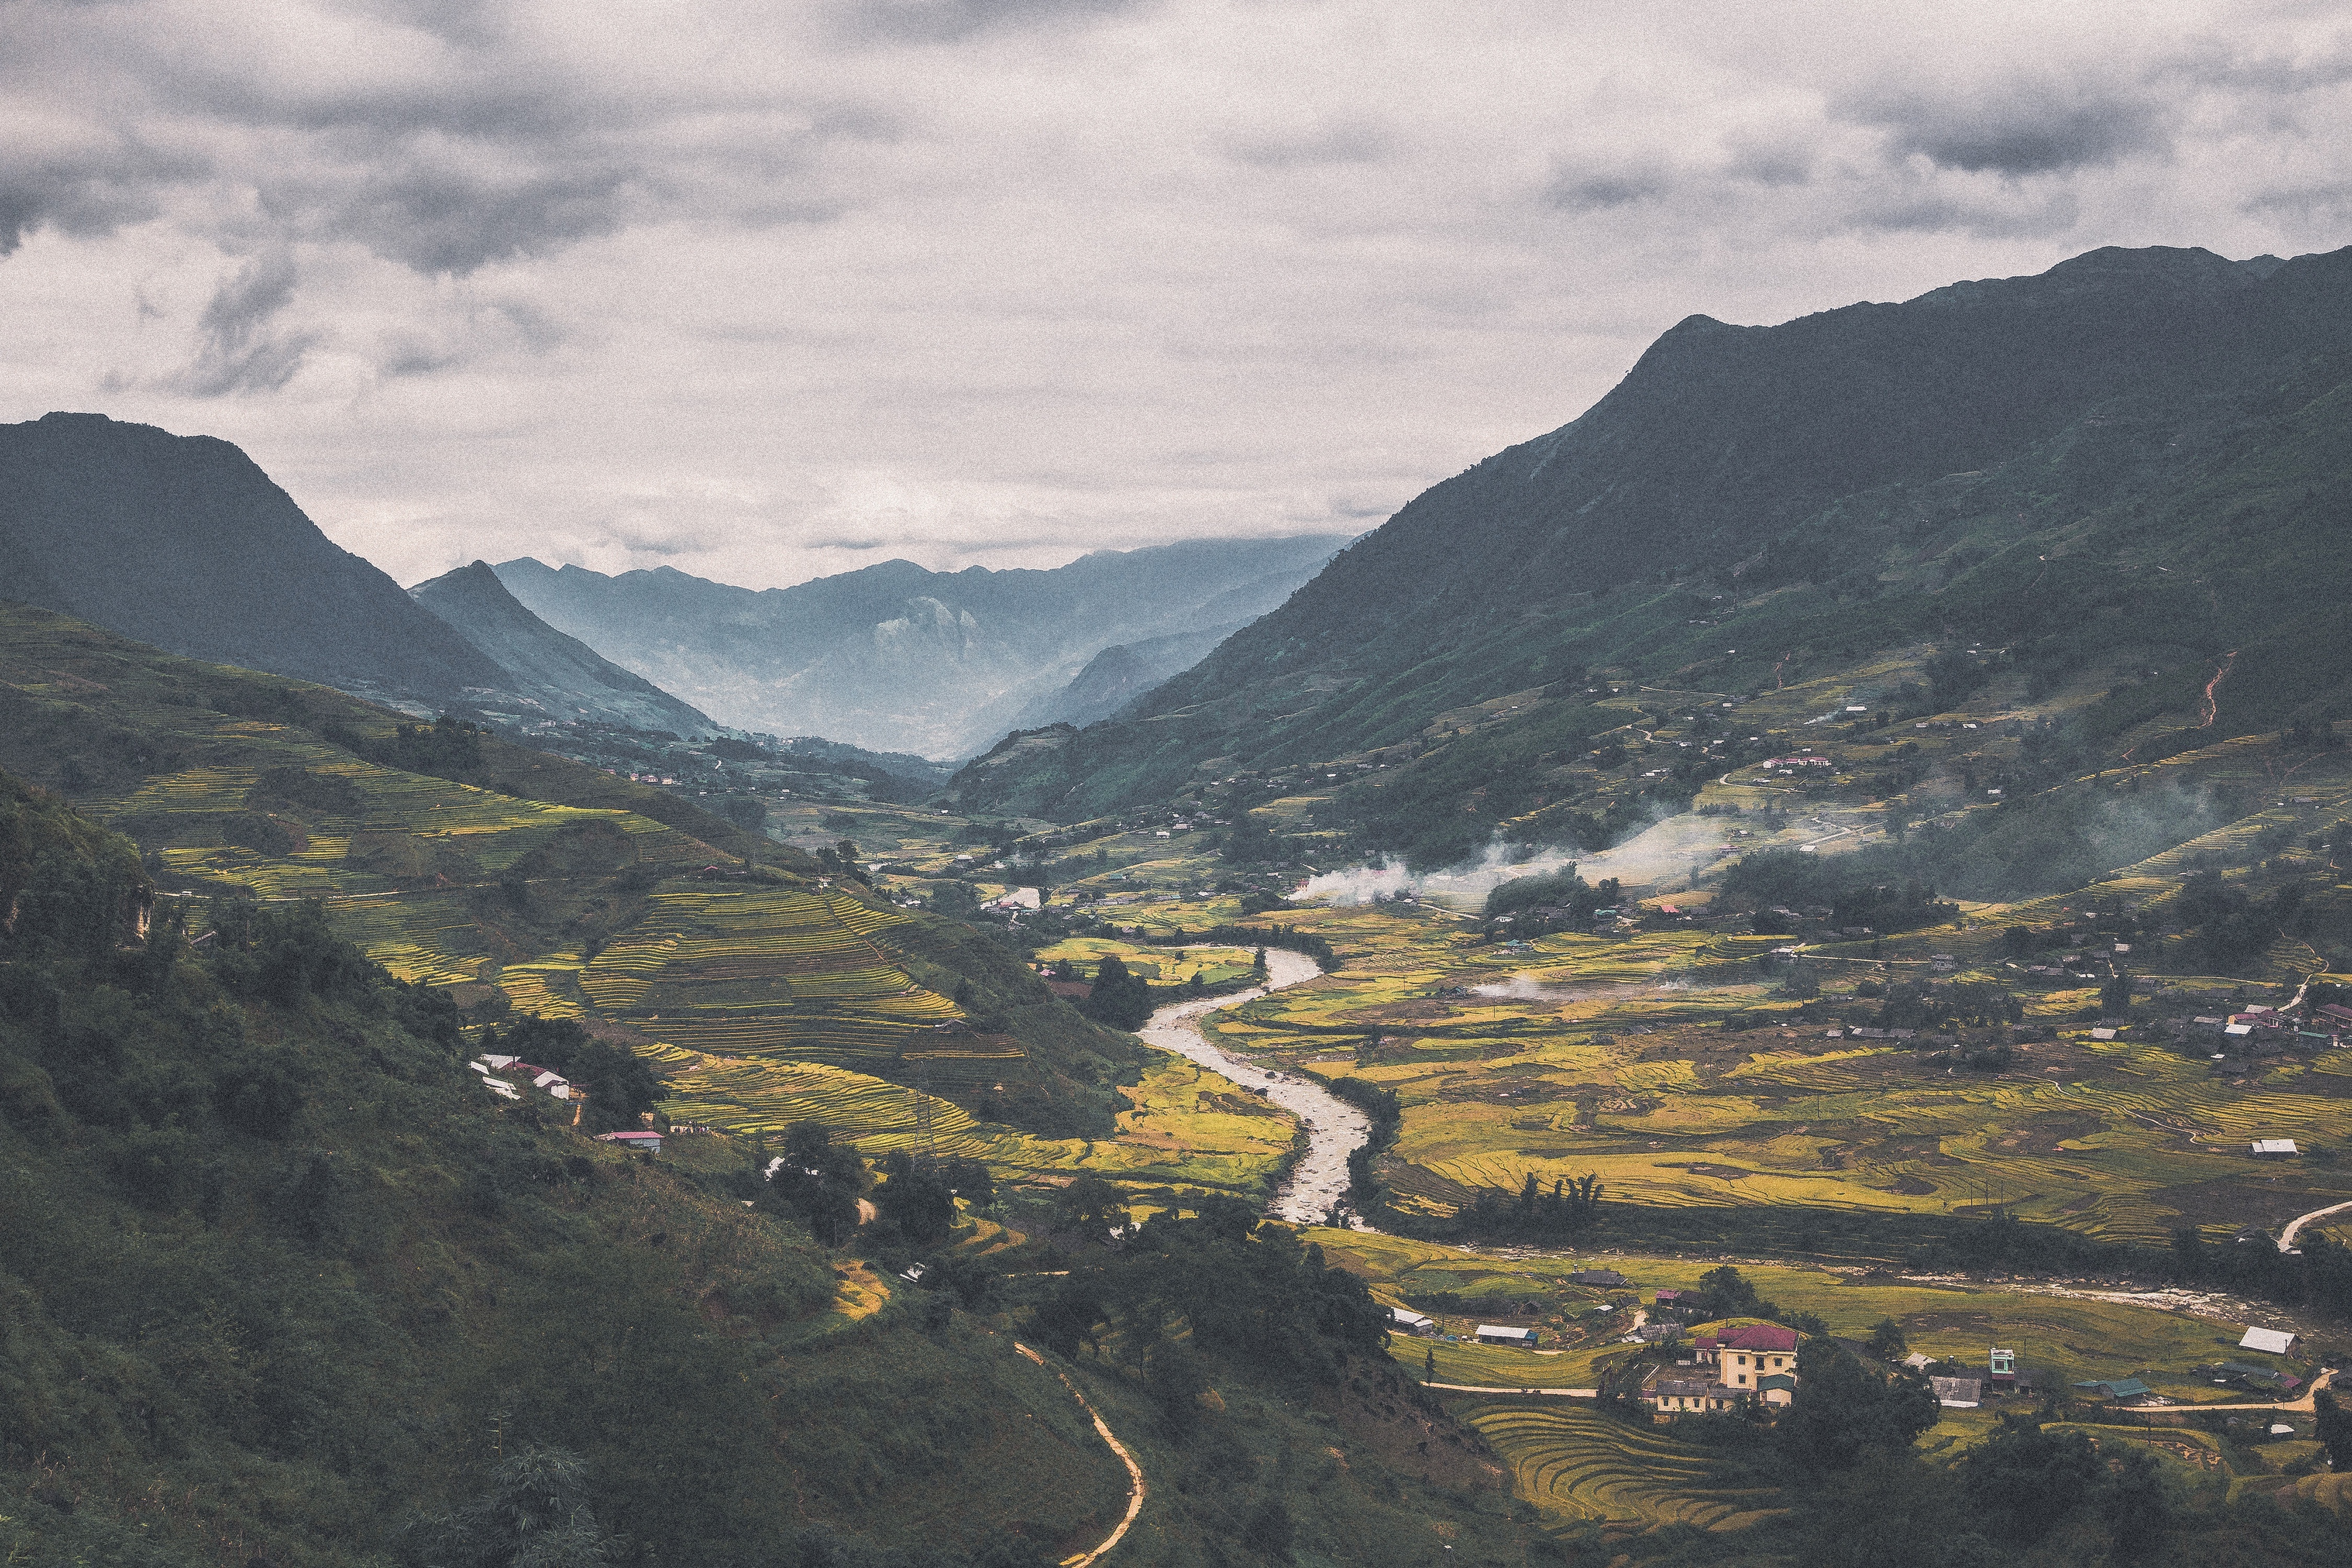
landscape, nature, mountain, cloud, sky, hill, lake, river, valley, mountain range, travel, village, scenic, highland, ridge, clouds, mountains, alps, plateau, fell, loch, landform, aerial photography, mountain pass, geographical feature, mountainous landforms